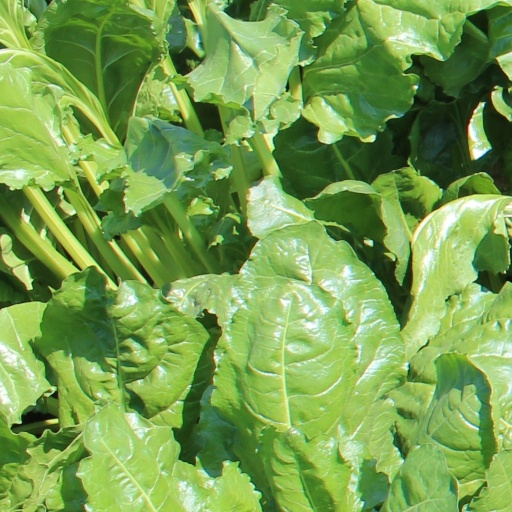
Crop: sugar beet